Jubilo, Jr.

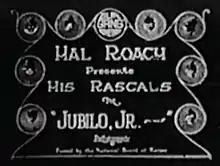
Title card

Jubilo, Jr. is a 1924 short silent comedy film directed by Robert F. McGowan. It was the 27th "Our Gang" short subject to be released.